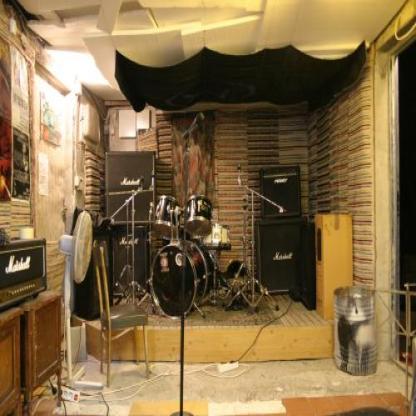
Scene: Indoor